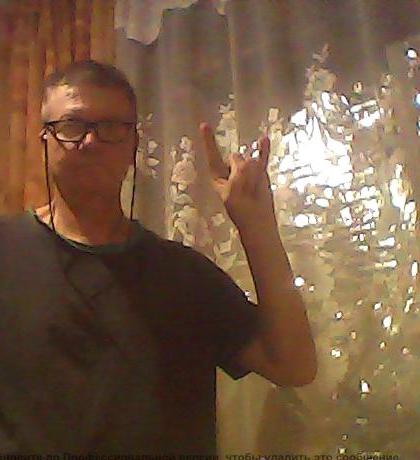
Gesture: rock